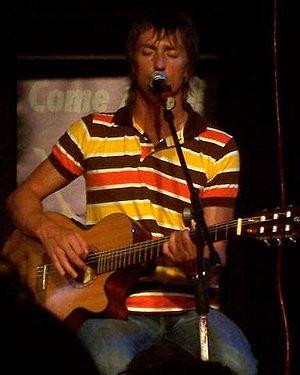
Chris Chameleon est un artiste sud-africain né le 28 juillet 1971 à Johannesbourg. Il effectue actuellement une carrière solo, après avoir été le leader charismatique et bassiste du groupe Boo!. Il est aussi un acteur connu en Afrique du Sud et a fait de nombreuses apparitions dans des séries télévisées.